Mercedes-Benz 130

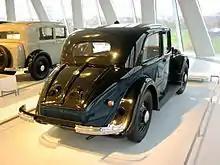
Mercedes-Benz 130 (1935)

At the beginning of the 1930s, inspired by modern streamlined shapes, there were attempts to move car engines from the forward compartment to the rear of the car. Such a move allows a reduction in the volume of the front compartment. At the same time, the voluminous rear provides a lot of space above and behind the rear axle. Moreover, when engines are rear mounted, the drive shaft is eliminated. The most famous such development was with the 1930s Tatra 77, 87, and 97 under the leadership of Hans Ledwinka.